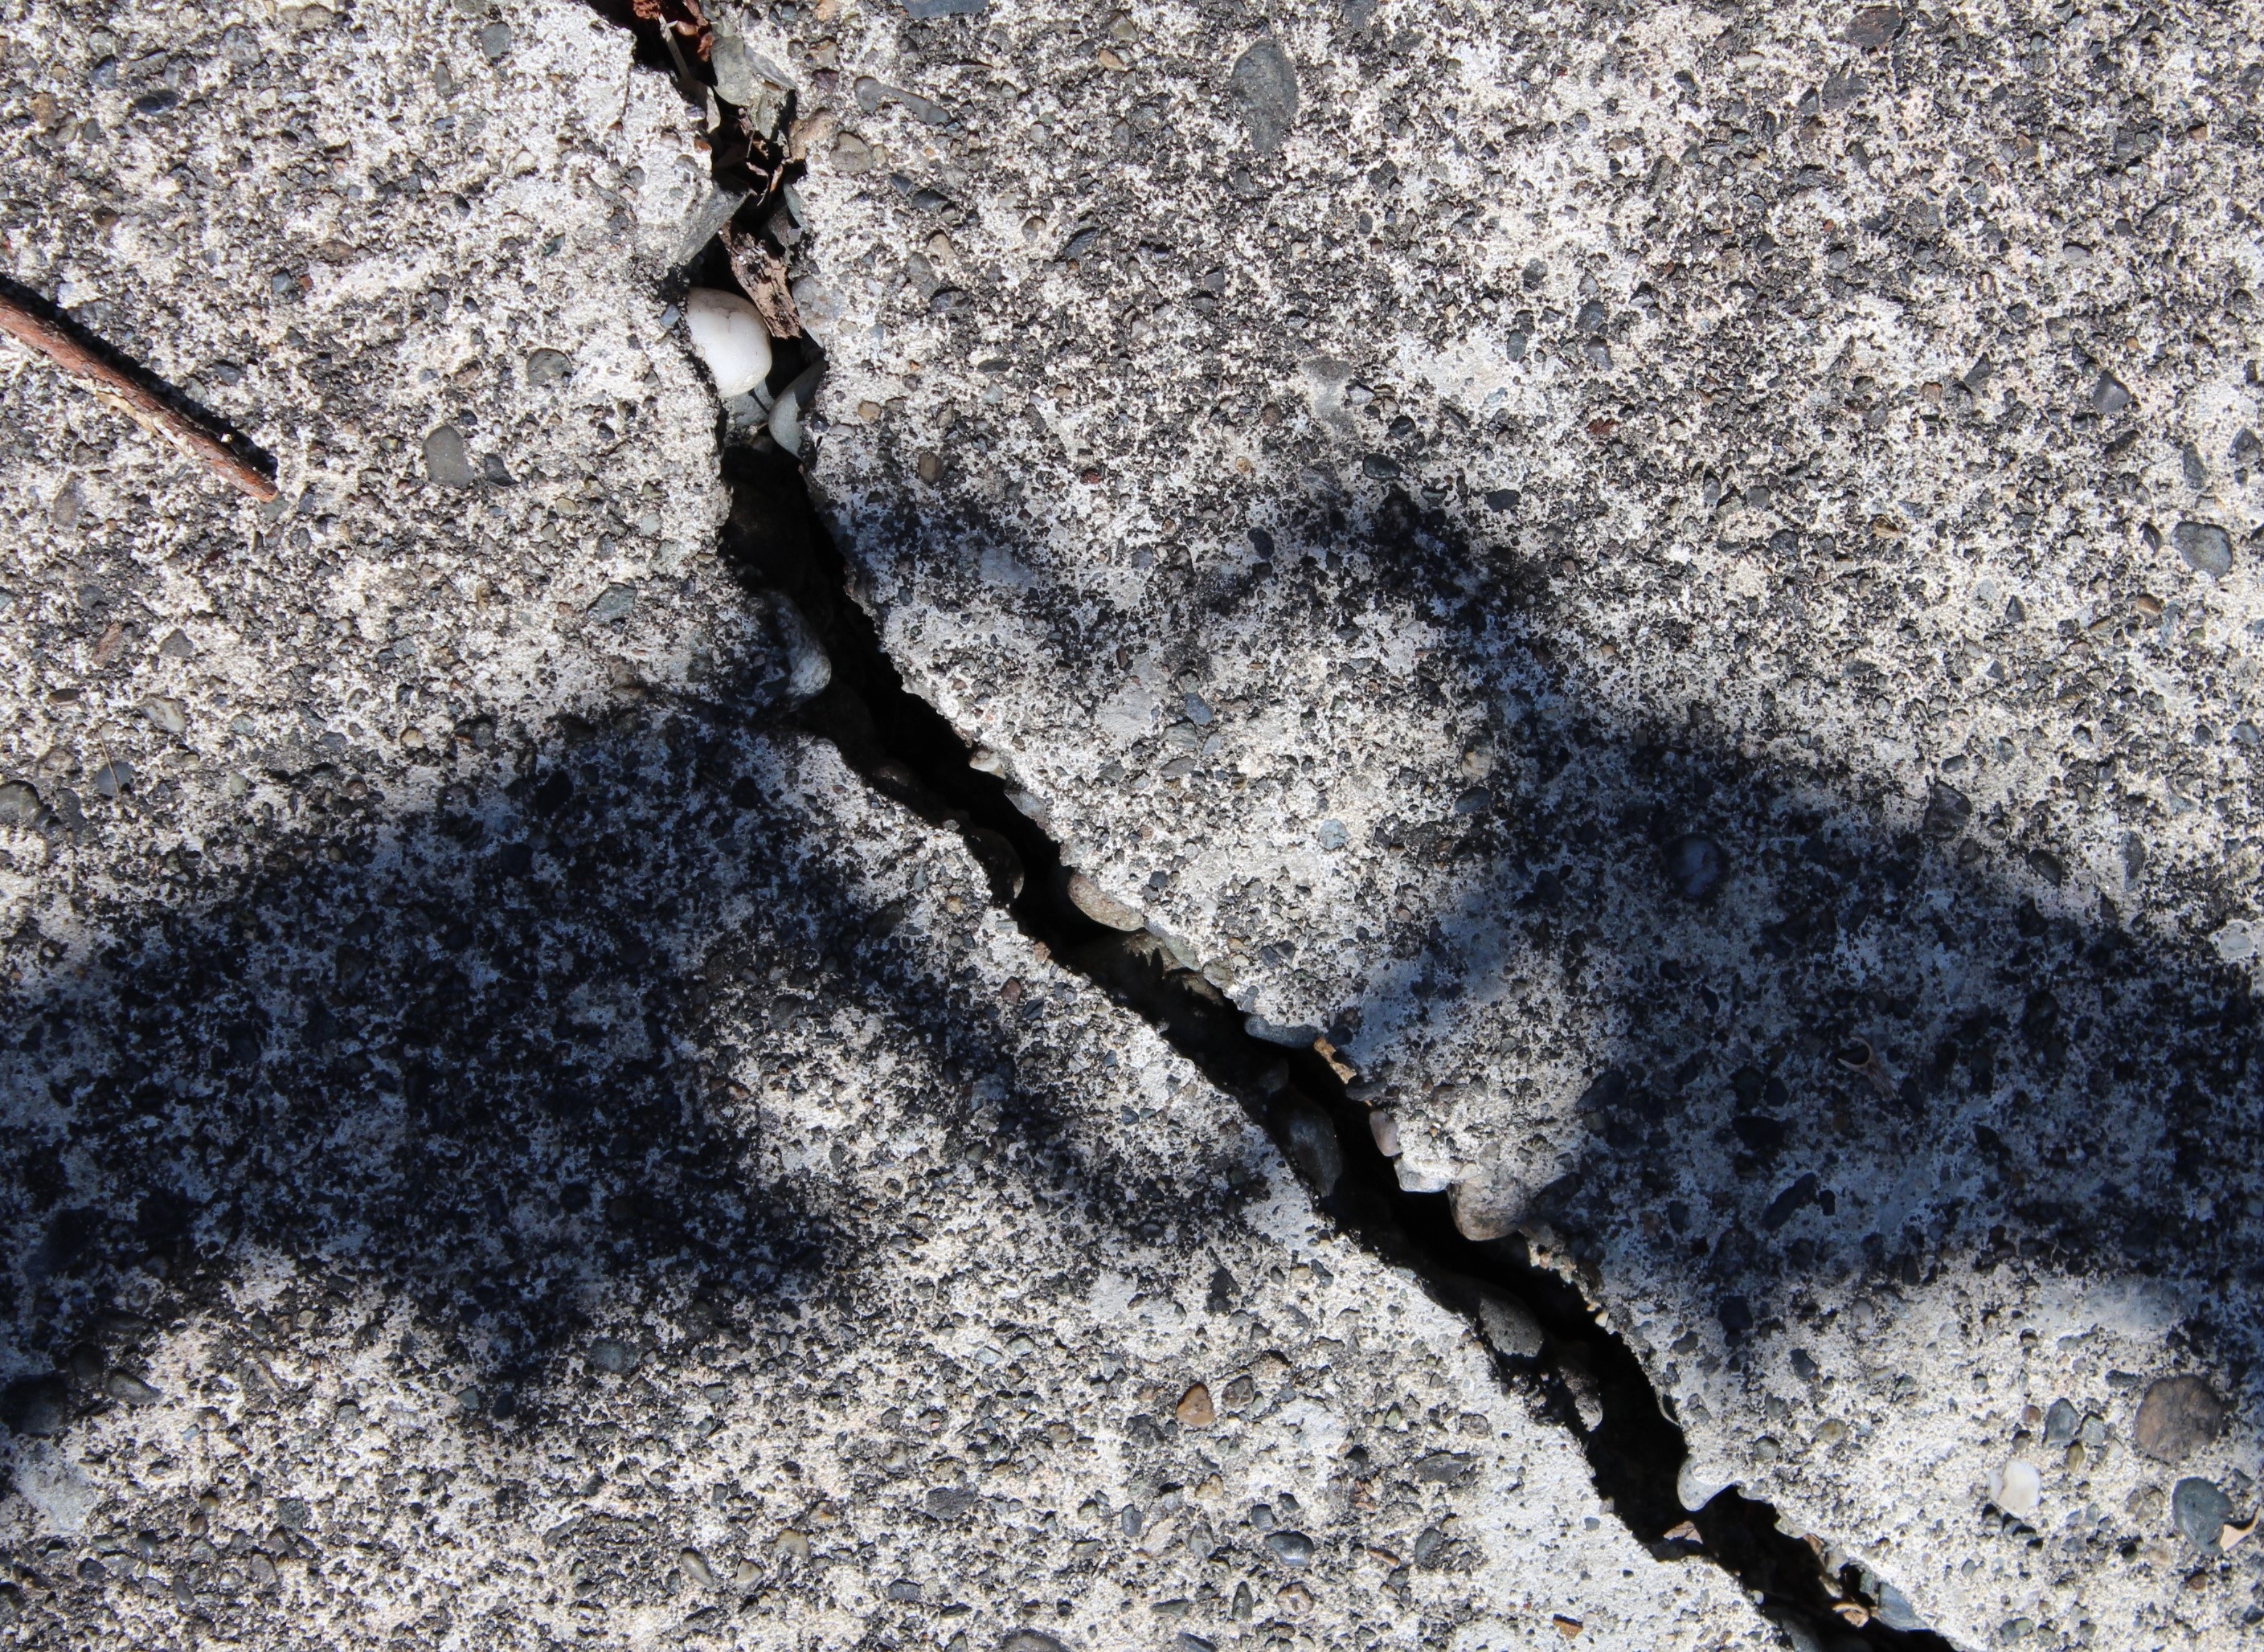
tree, rock, branch, snow, winter, plant, texture, leaf, flower, frost, wall, asphalt, ice, heart, broken, soil, crack, material, sad, geology, pain, road surface, woody plant